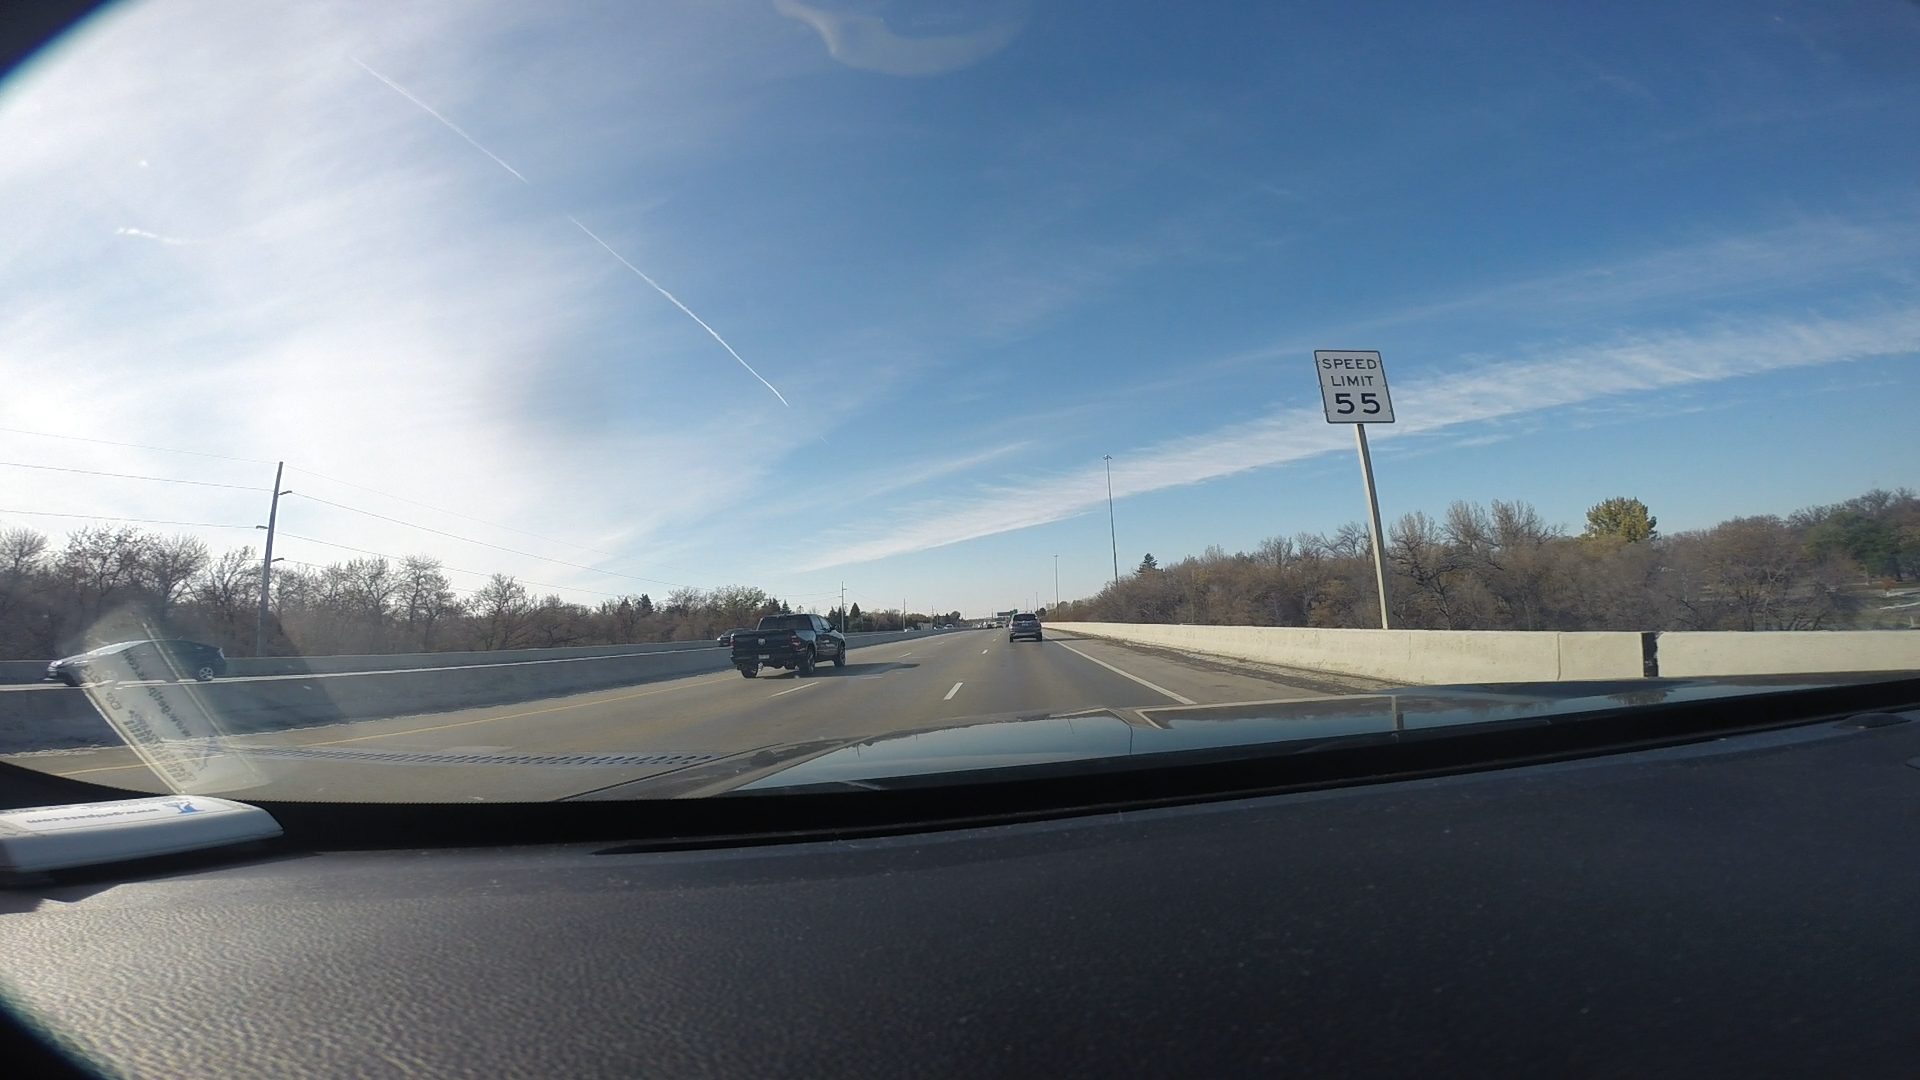
Speed limit sign label: mph55